François d'Orbay

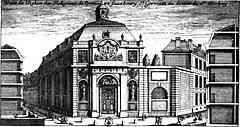
Église des Réligieux de Prémontré (1662; demolished 1719)

Commissioned by Anne of Austria, d'Orbay designed and built the entrance to the church of the convent of the Prémontrés de la Croix-Rouge in 1662. A friend, the sculptor Étienne Le Hongre, executed the patron's coat of arms and the bas-relief of the attic ("The Eucharist Carried by Angels"). The church was located between the rue de Sèvres and the rue du Cherche-Midi in the Faubourg Saint-Germain, but was demolished in 1719.